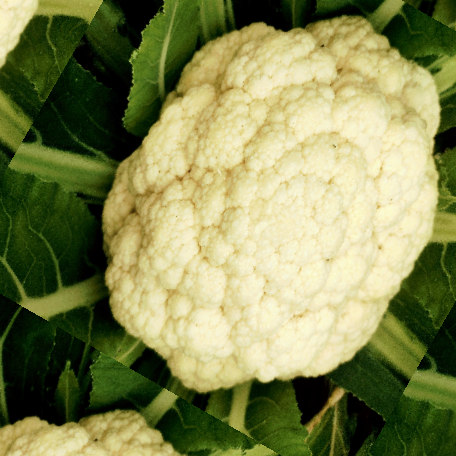
Label: Disease Free